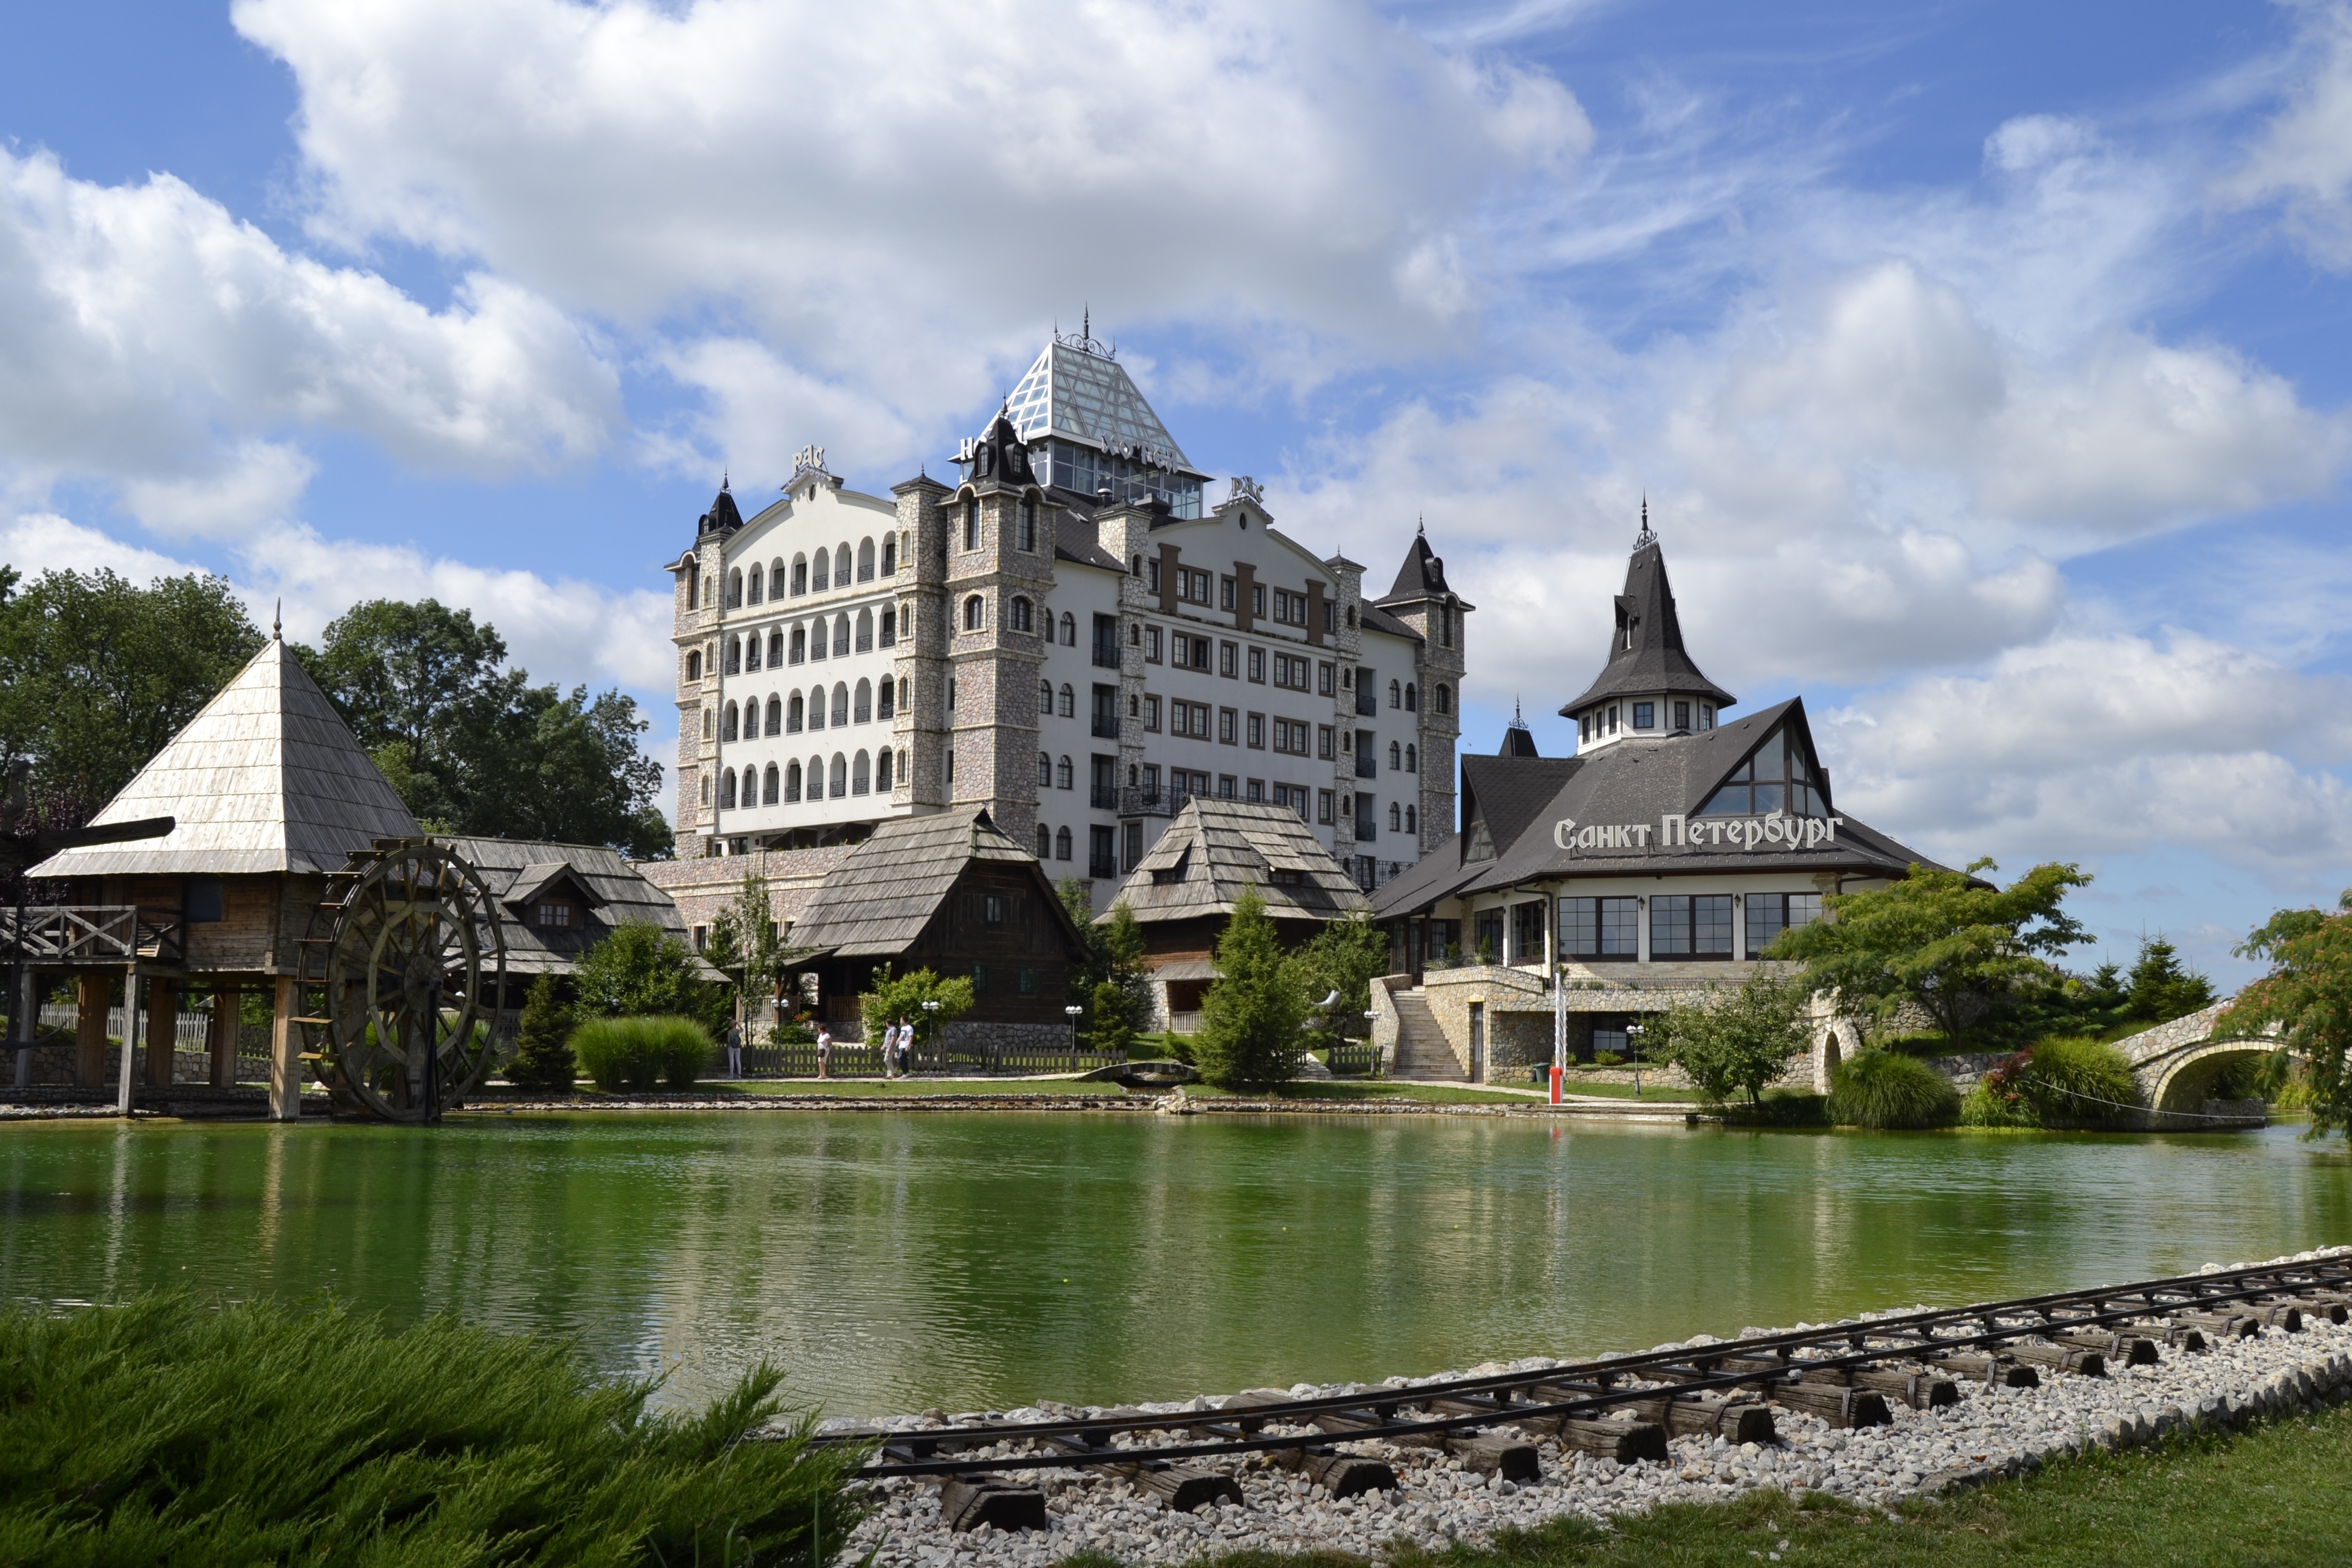
tree, water, sky, mansion, lake, building, chateau, palace, city, reflection, facade, medieval architecture, bank, hotel, tourist attraction, estate, quiet, bosnia, manor house, real estate, tours, stately home, water castle, national trust for places of historic interest or natural beauty